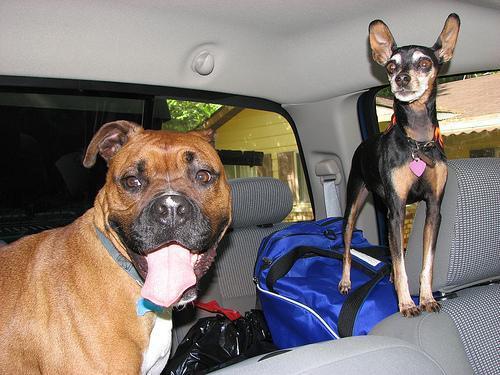
miniature_pinscher